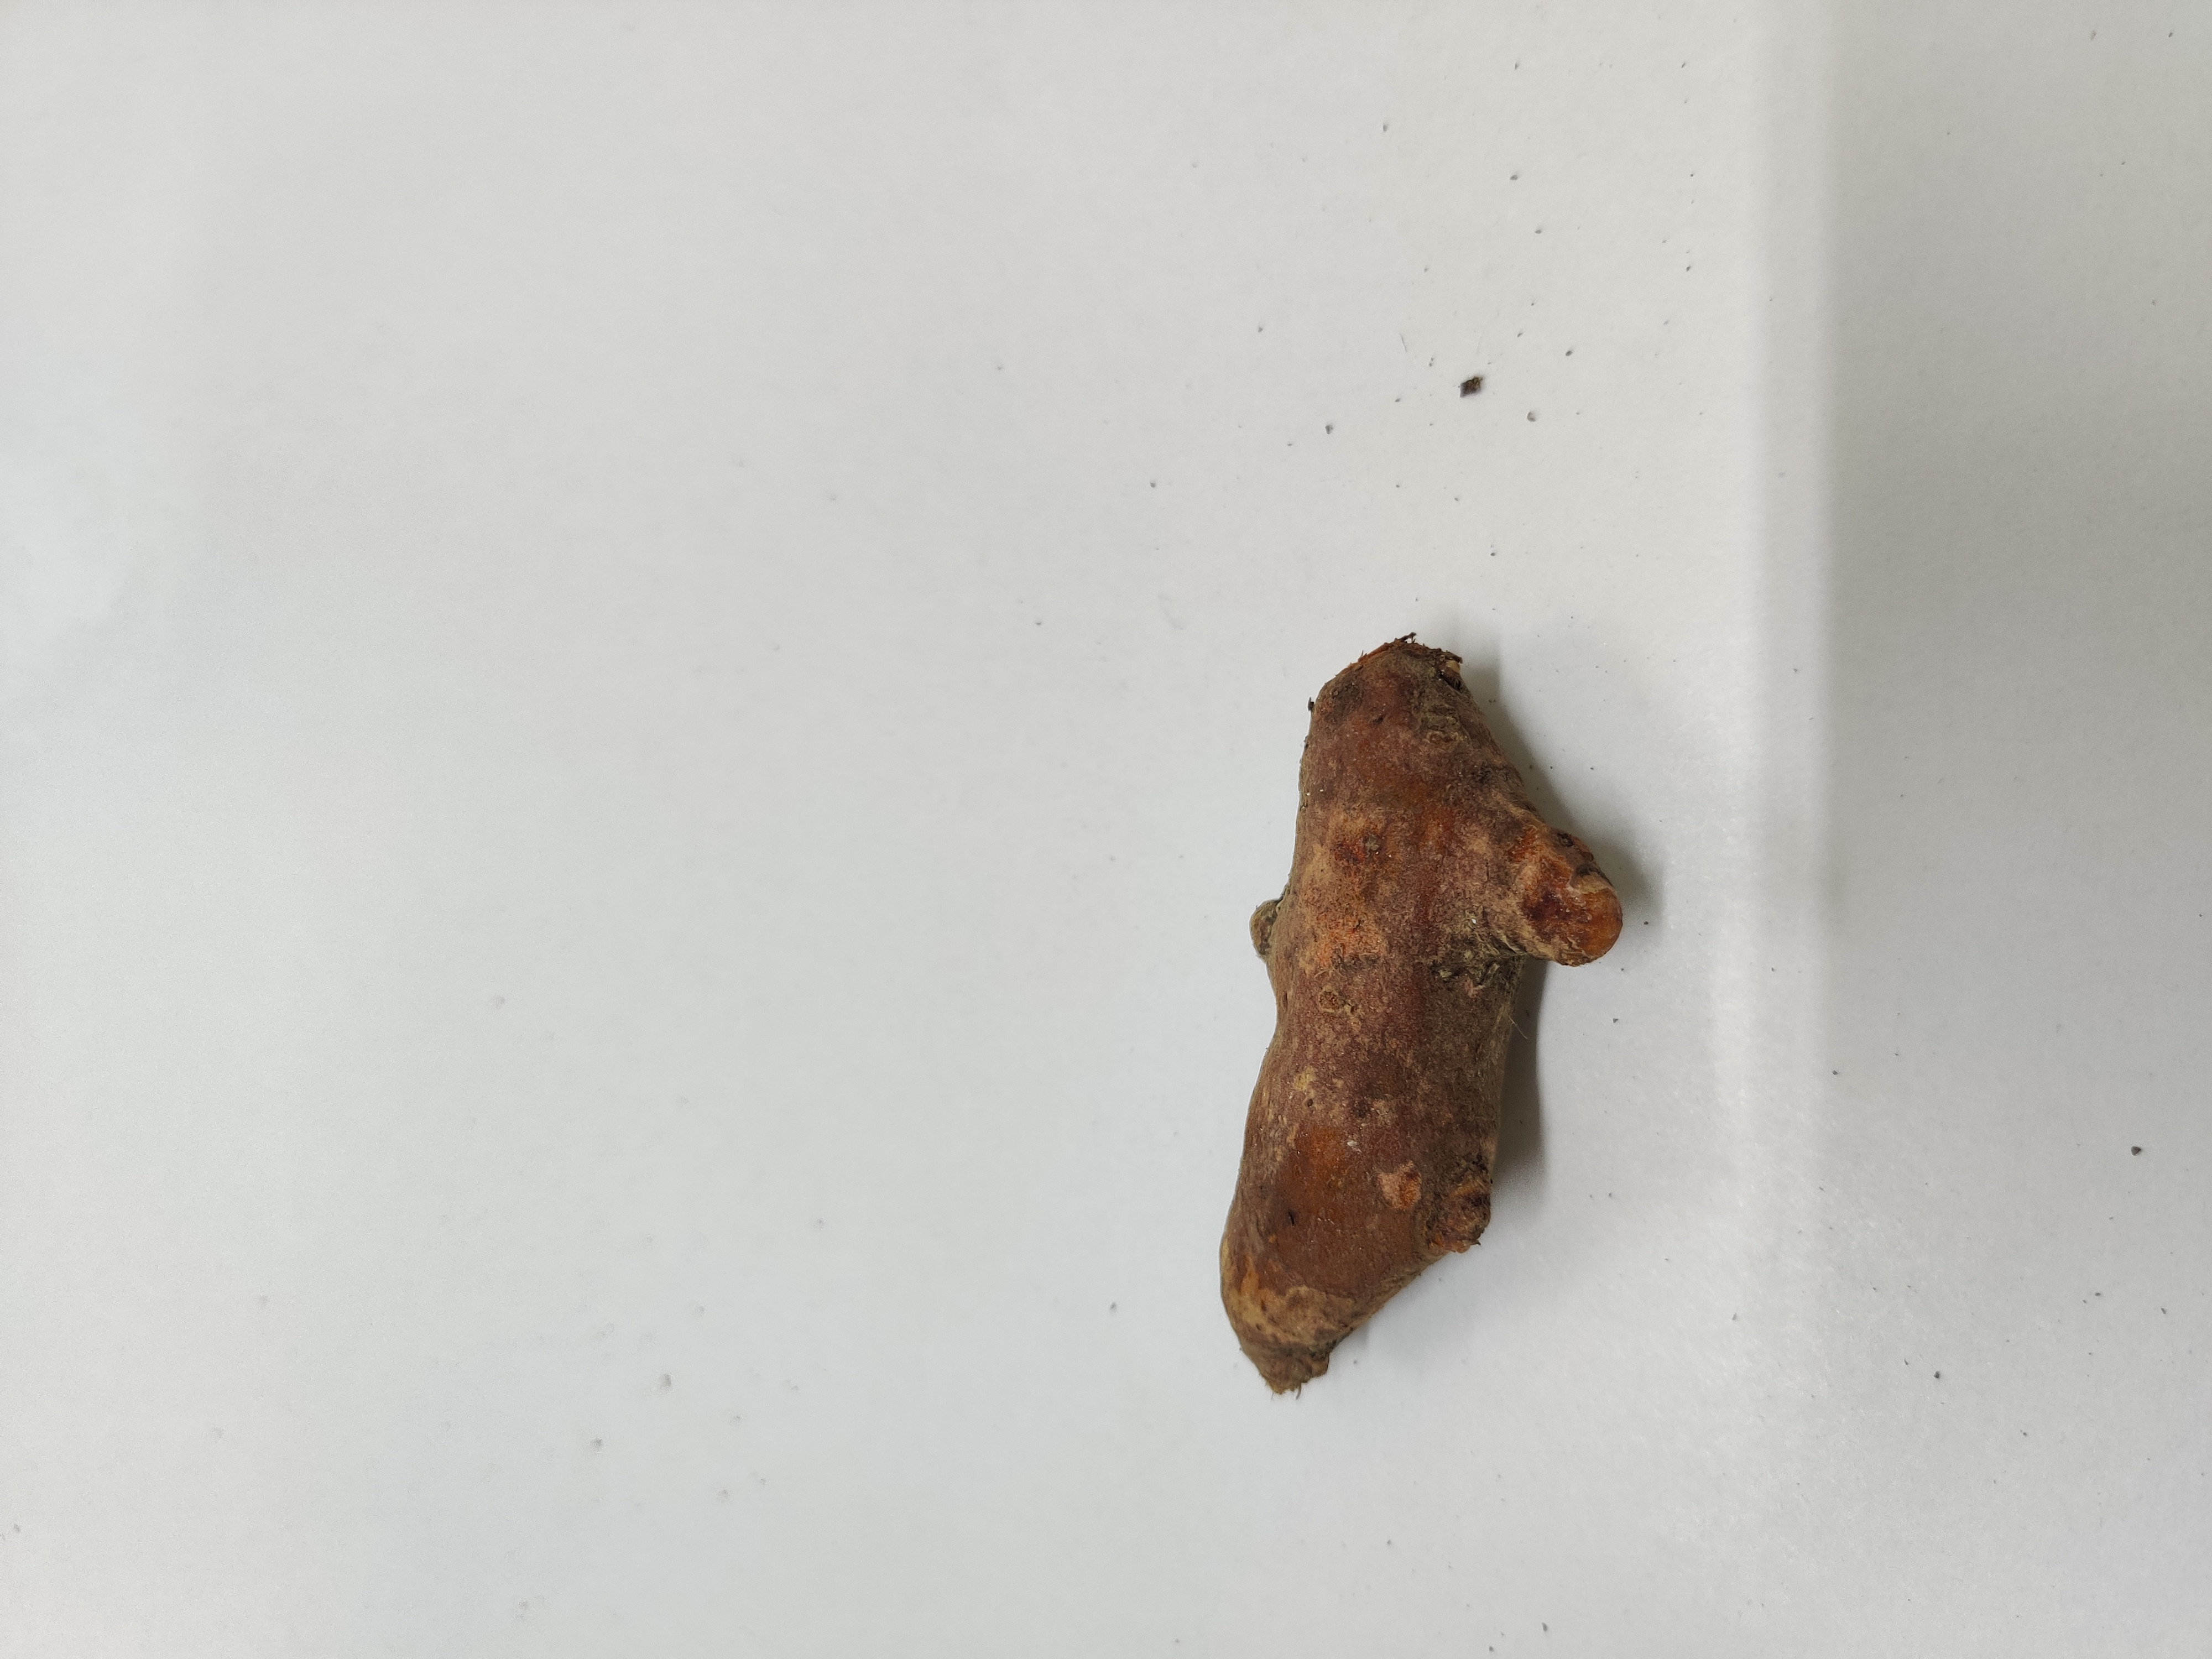
Crop: Turmeric
Condition: Severely Damaged